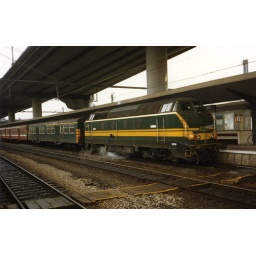
NMBS train to Couvin at Charleroi station, in the old green livery.